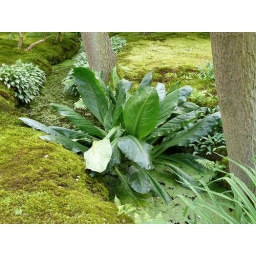
Een aparte plant aan/in het water in de tuin. Deze plant leek wel wat op paksoi.